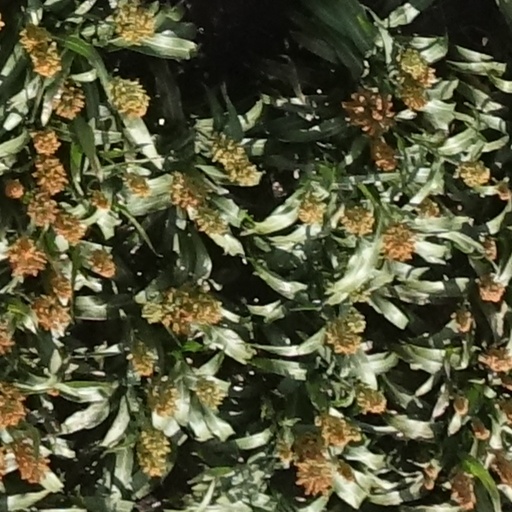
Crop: sorghum